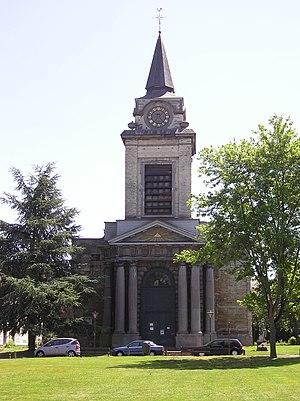
Cette page regroupe l'ensemble des monuments classés de la ville belge d'Alost.